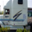
Label: truck